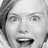
Emotion: surprise